SS Marquette (1897)

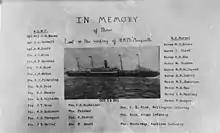
Postcard in memory of the 32 New Zealanders killed in "Marquette"s sinking

A French Navy destroyer escorted "Marquette" until the night of 22 October. For the first two days of the voyage, "Marquette" held lifeboat drills. However, one of the New Zealand nurses later wrote "we hardly took it seriously I am afraid". At 09:15 hrs on 23 October, south of Salonika, hit her starboard side with a single torpedo. "Marquette" rapidly listed to port, and sank within seven to 15 minutes.